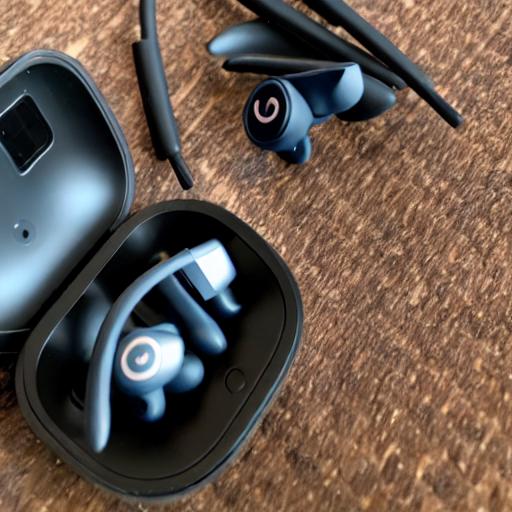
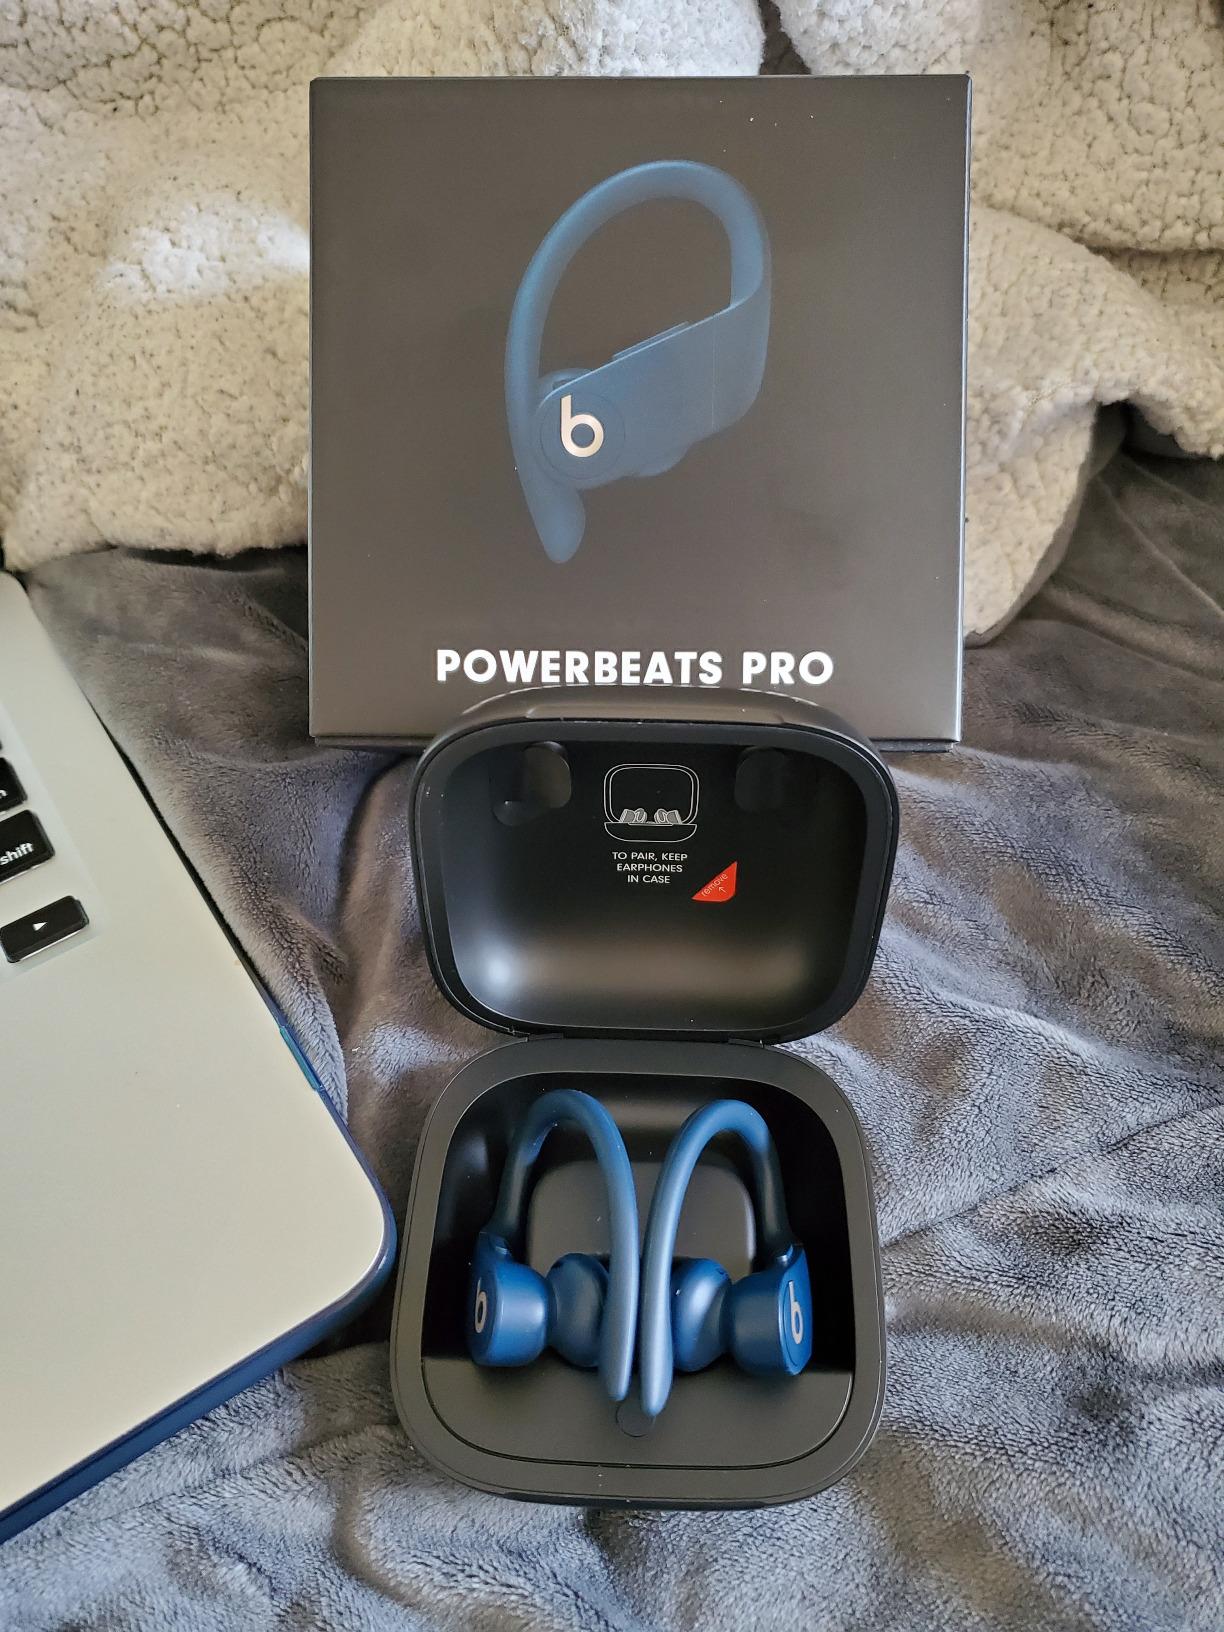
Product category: earbuds
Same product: no